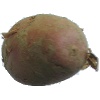
Label: Potato Red 1